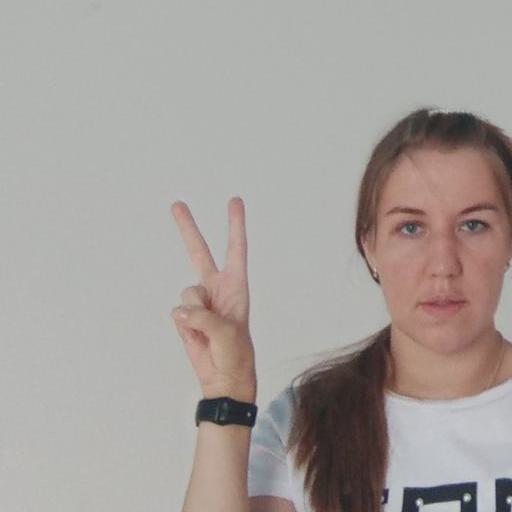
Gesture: peace